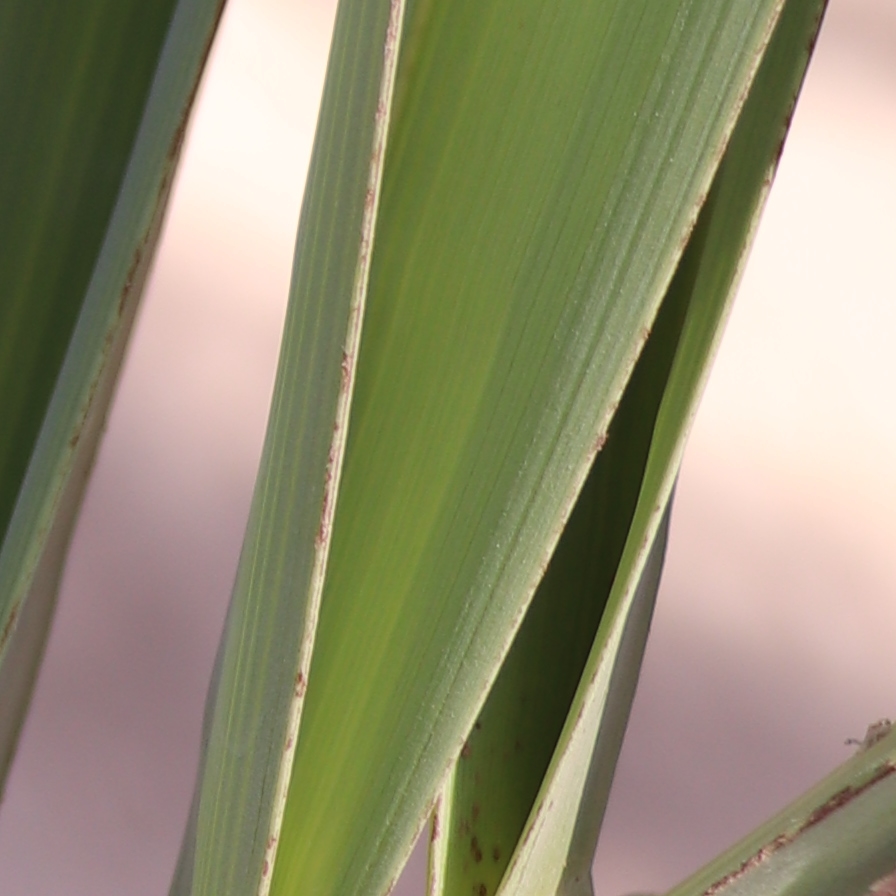
Label: Healthy